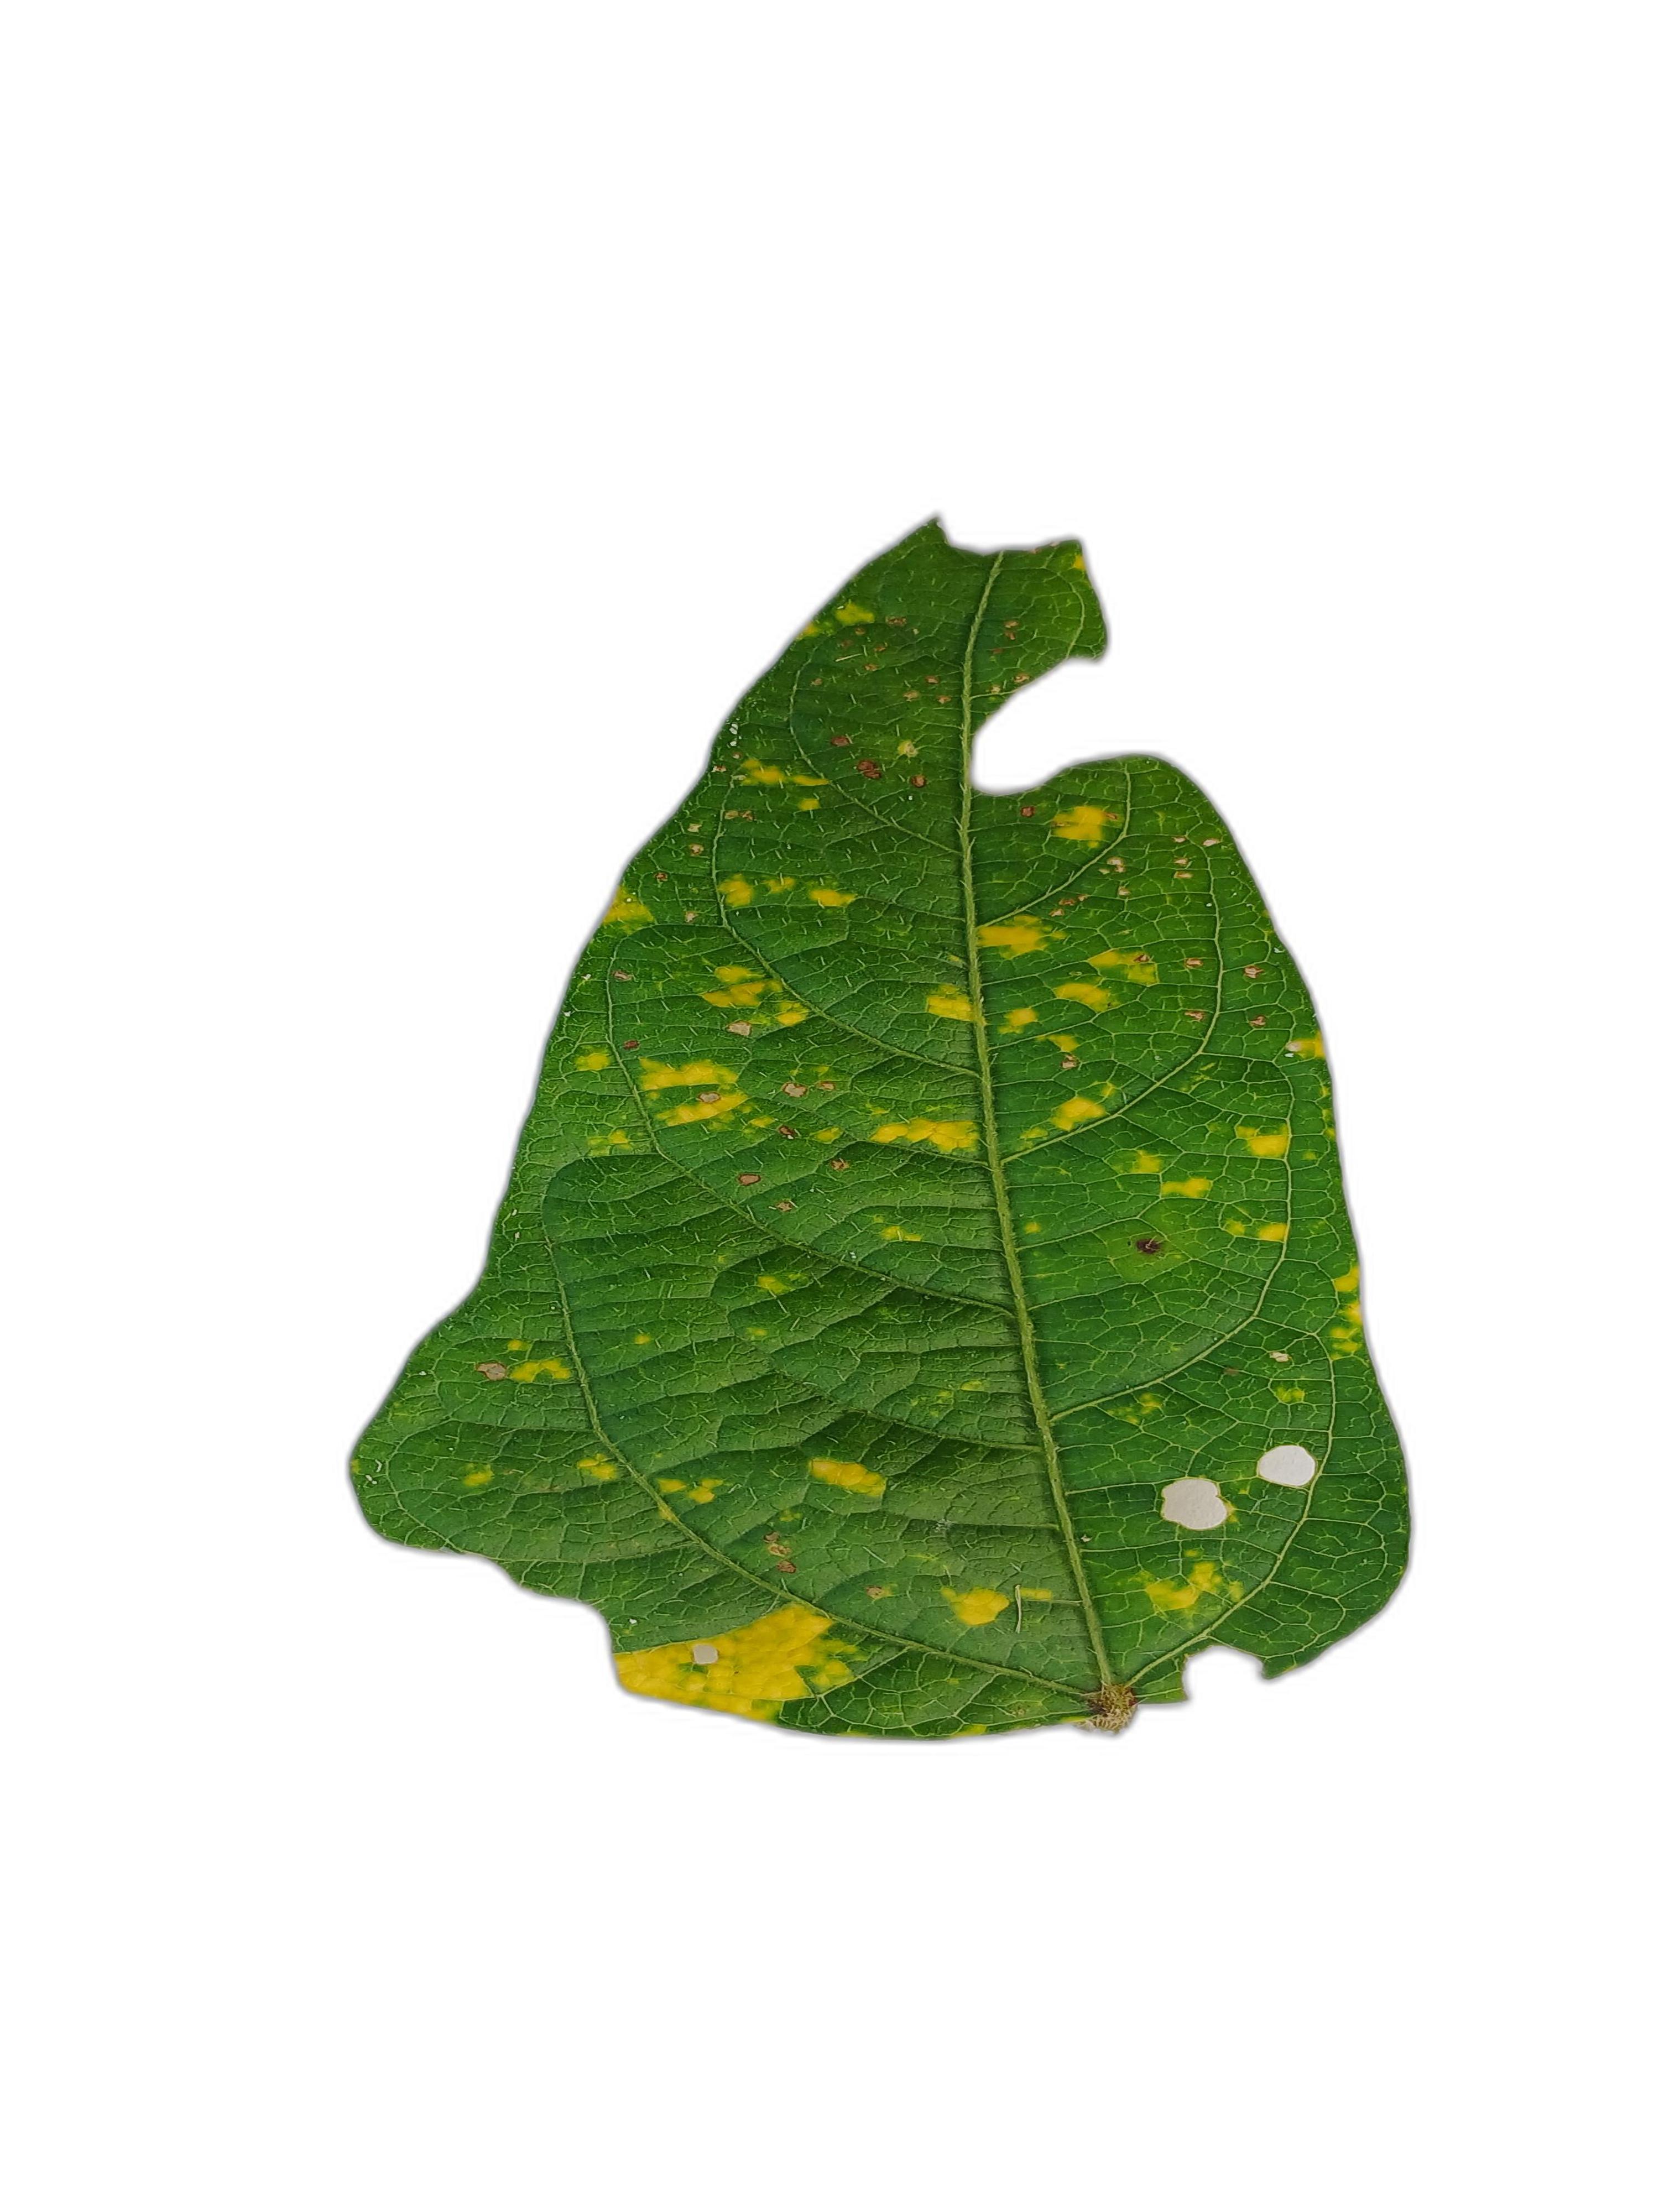
Label: Yellow Mosaic